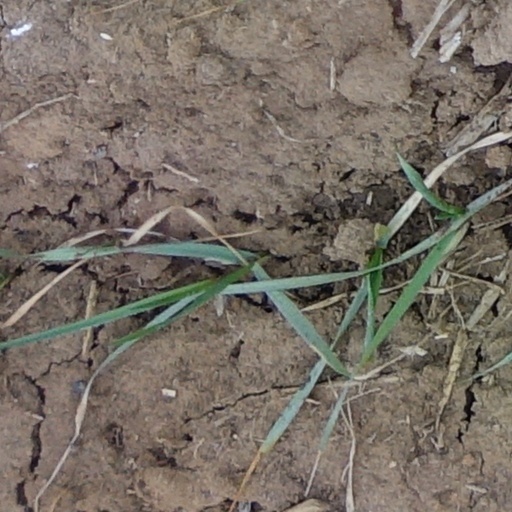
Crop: wheat